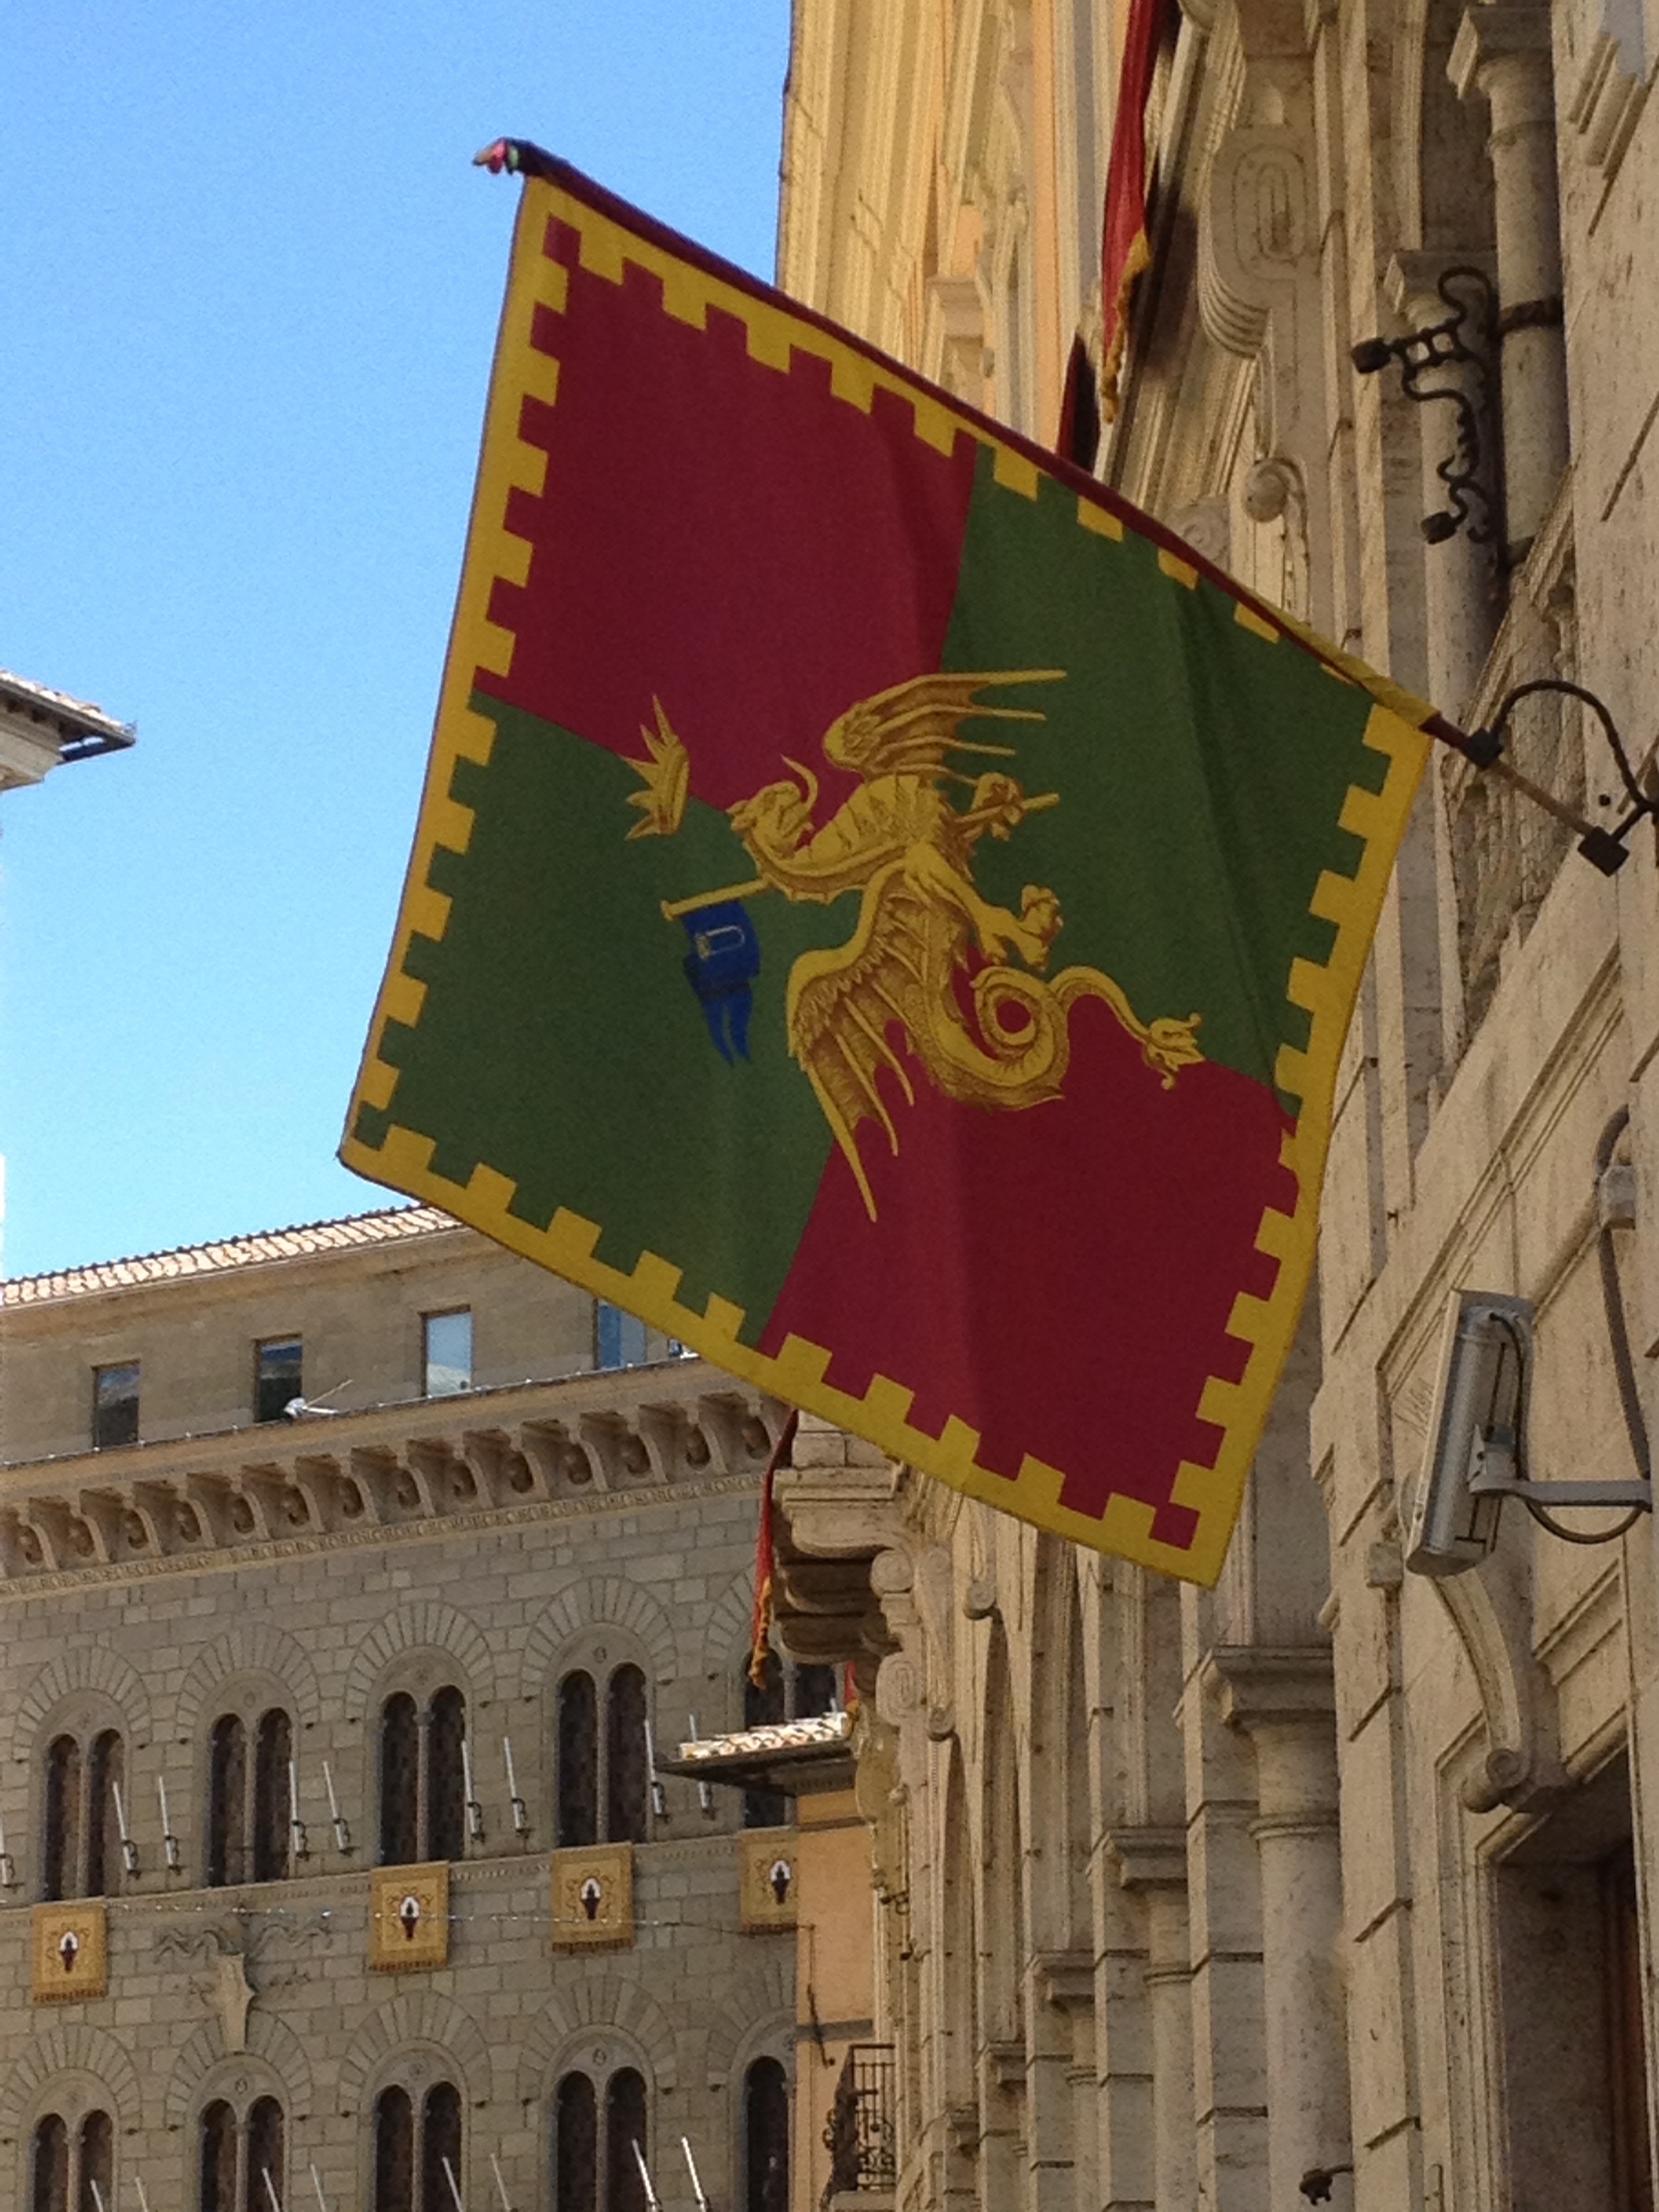
road, street, building, wall, color, flag, italy, facade, exterior, art, mural, italian, middle ages, siena, urban area, hanging flag